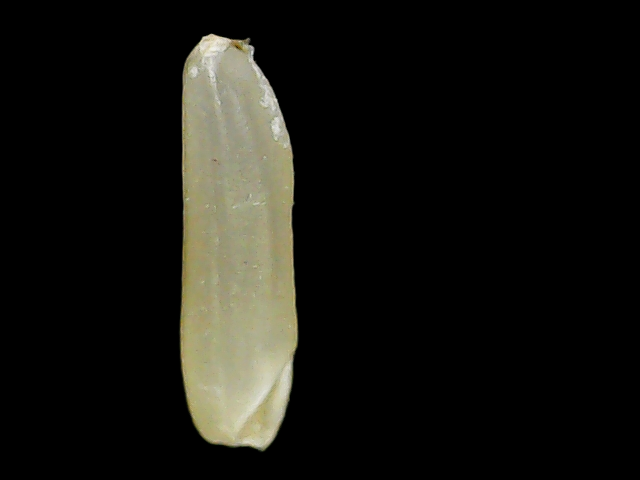
Rice variety: Binadhan25